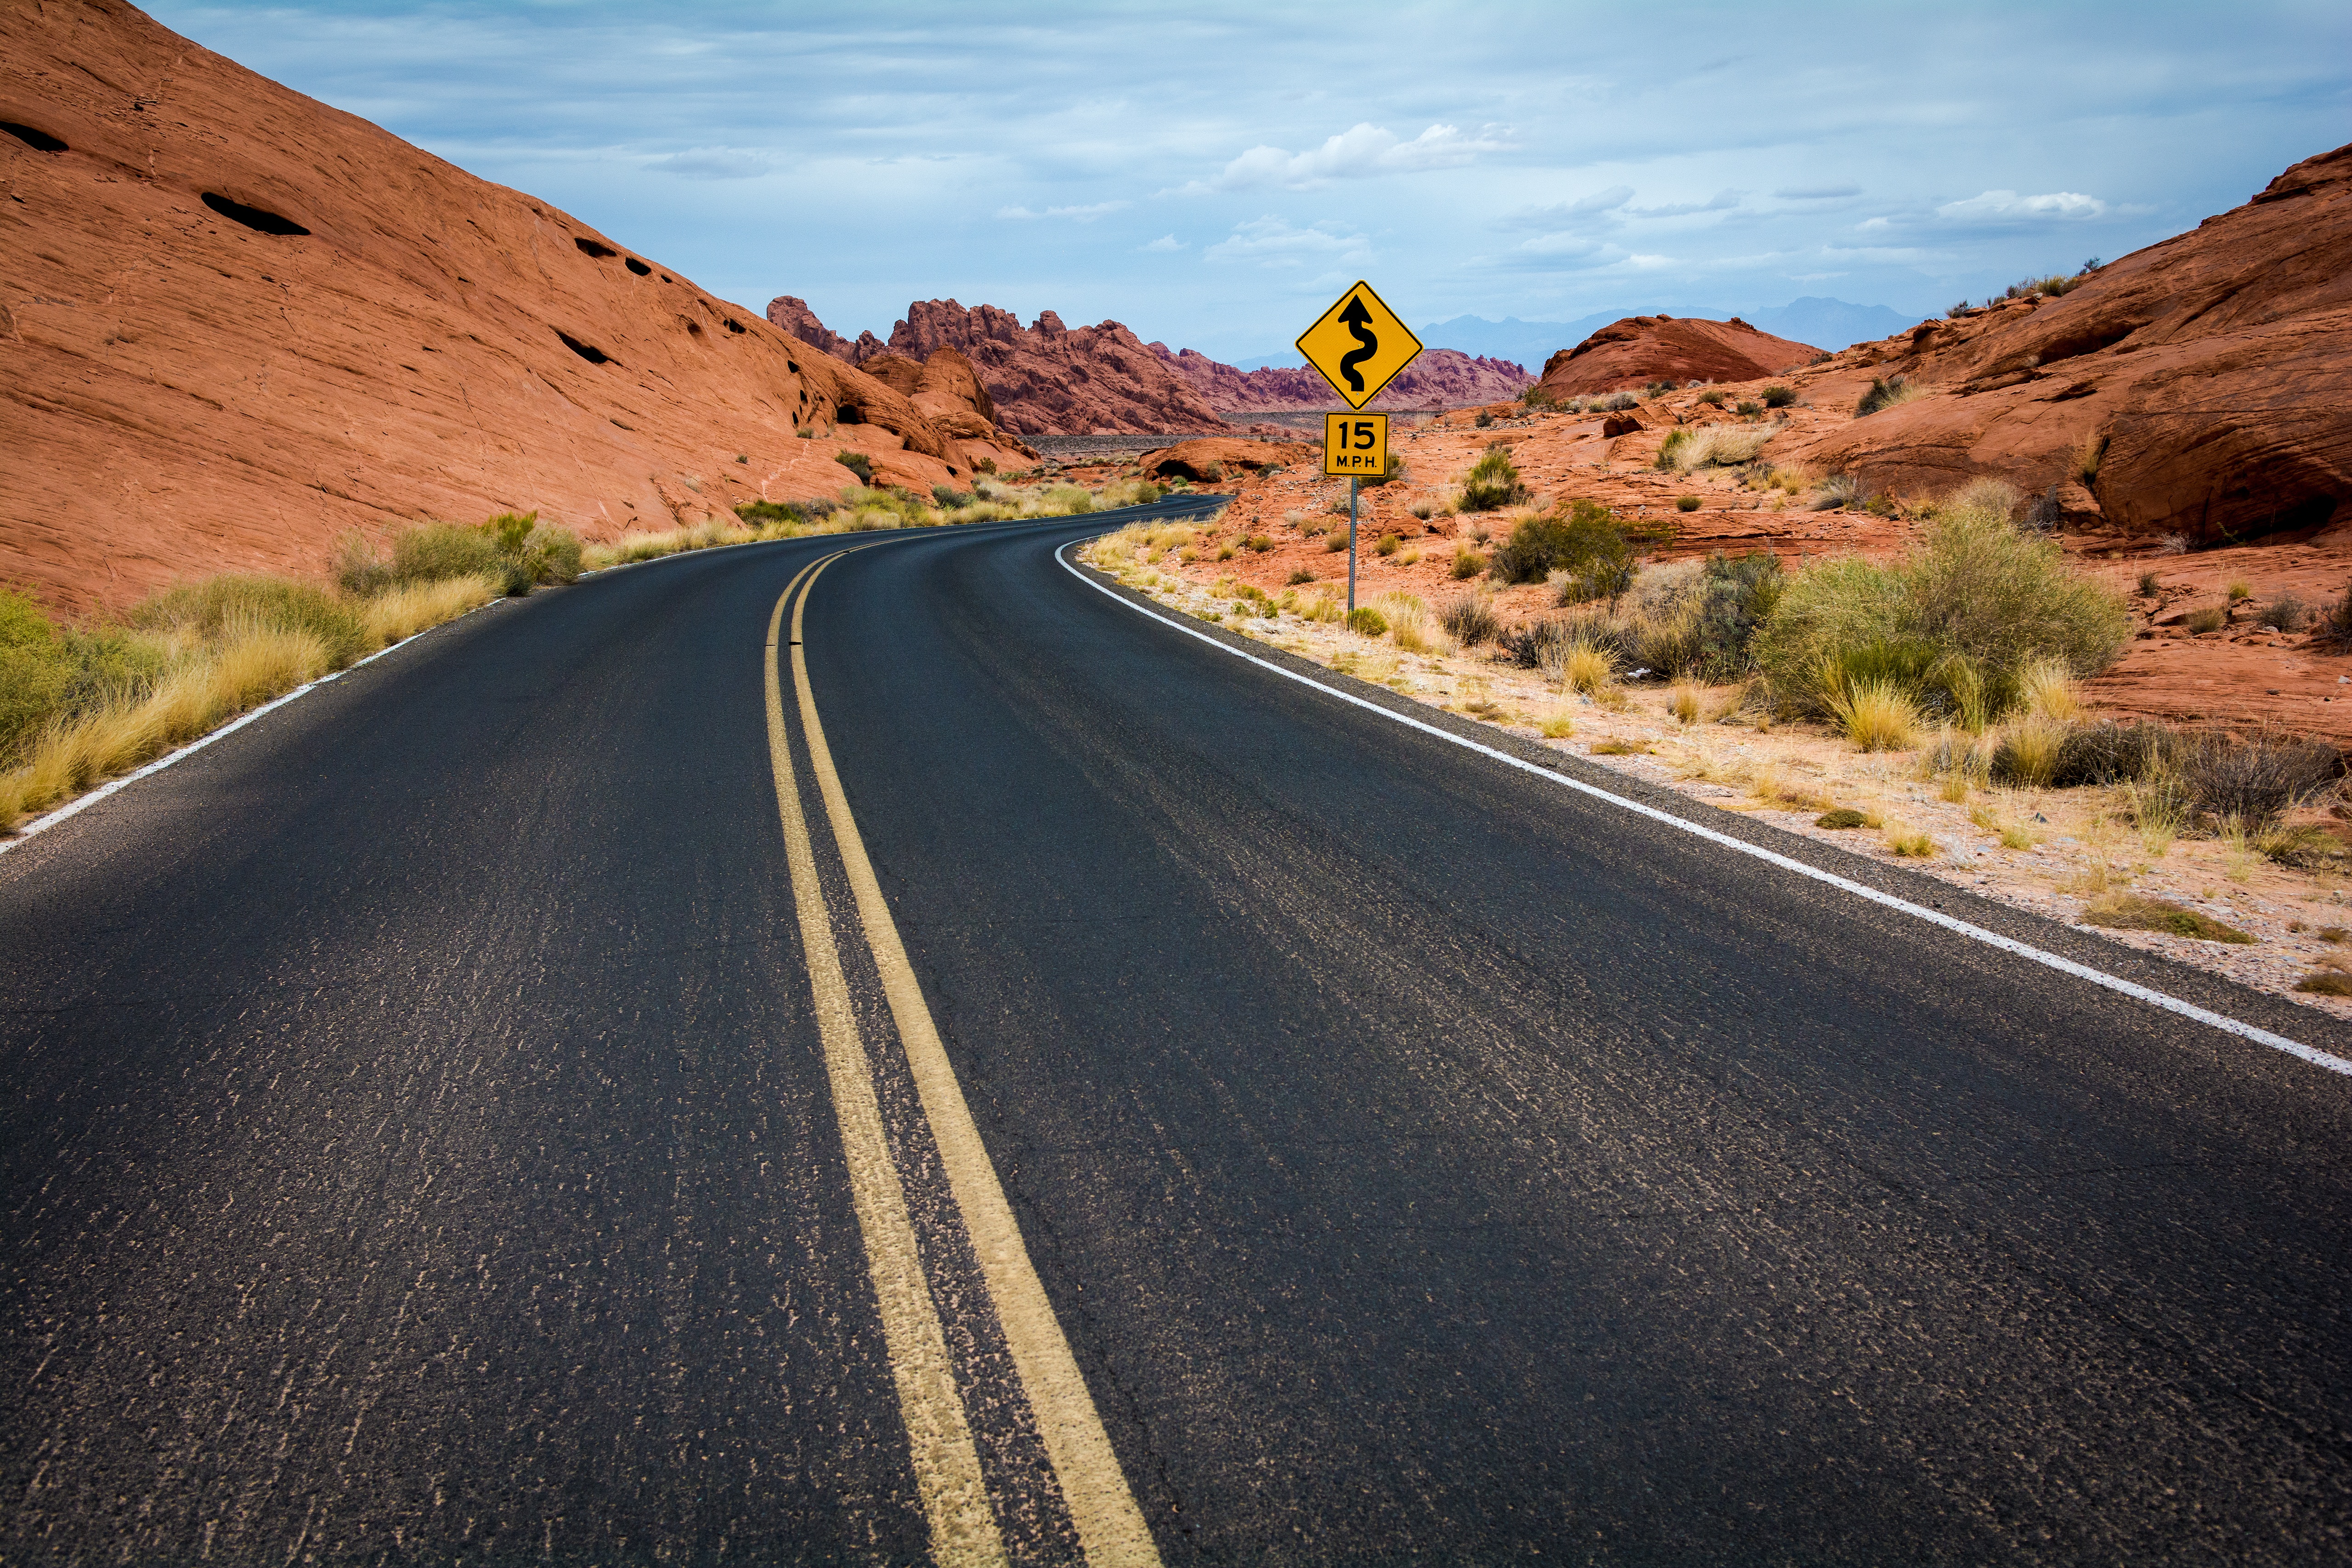
landscape, wilderness, mountain, road, desert, highway, valley, asphalt, travel, sign, roadsign, rocky, canyon, lane, road trip, rocks, infrastructure, lanes, road surface, natural environment, nonbuilding structure